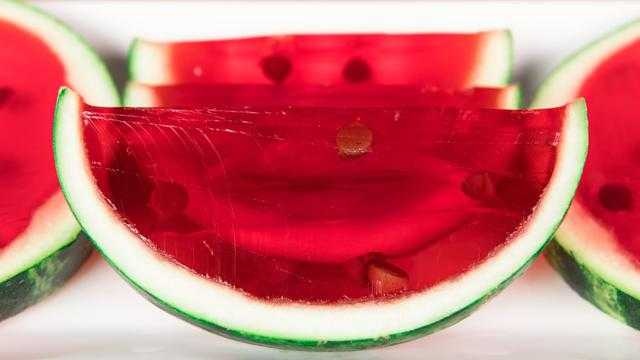
Label: Watermelon